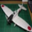
Label: airplane